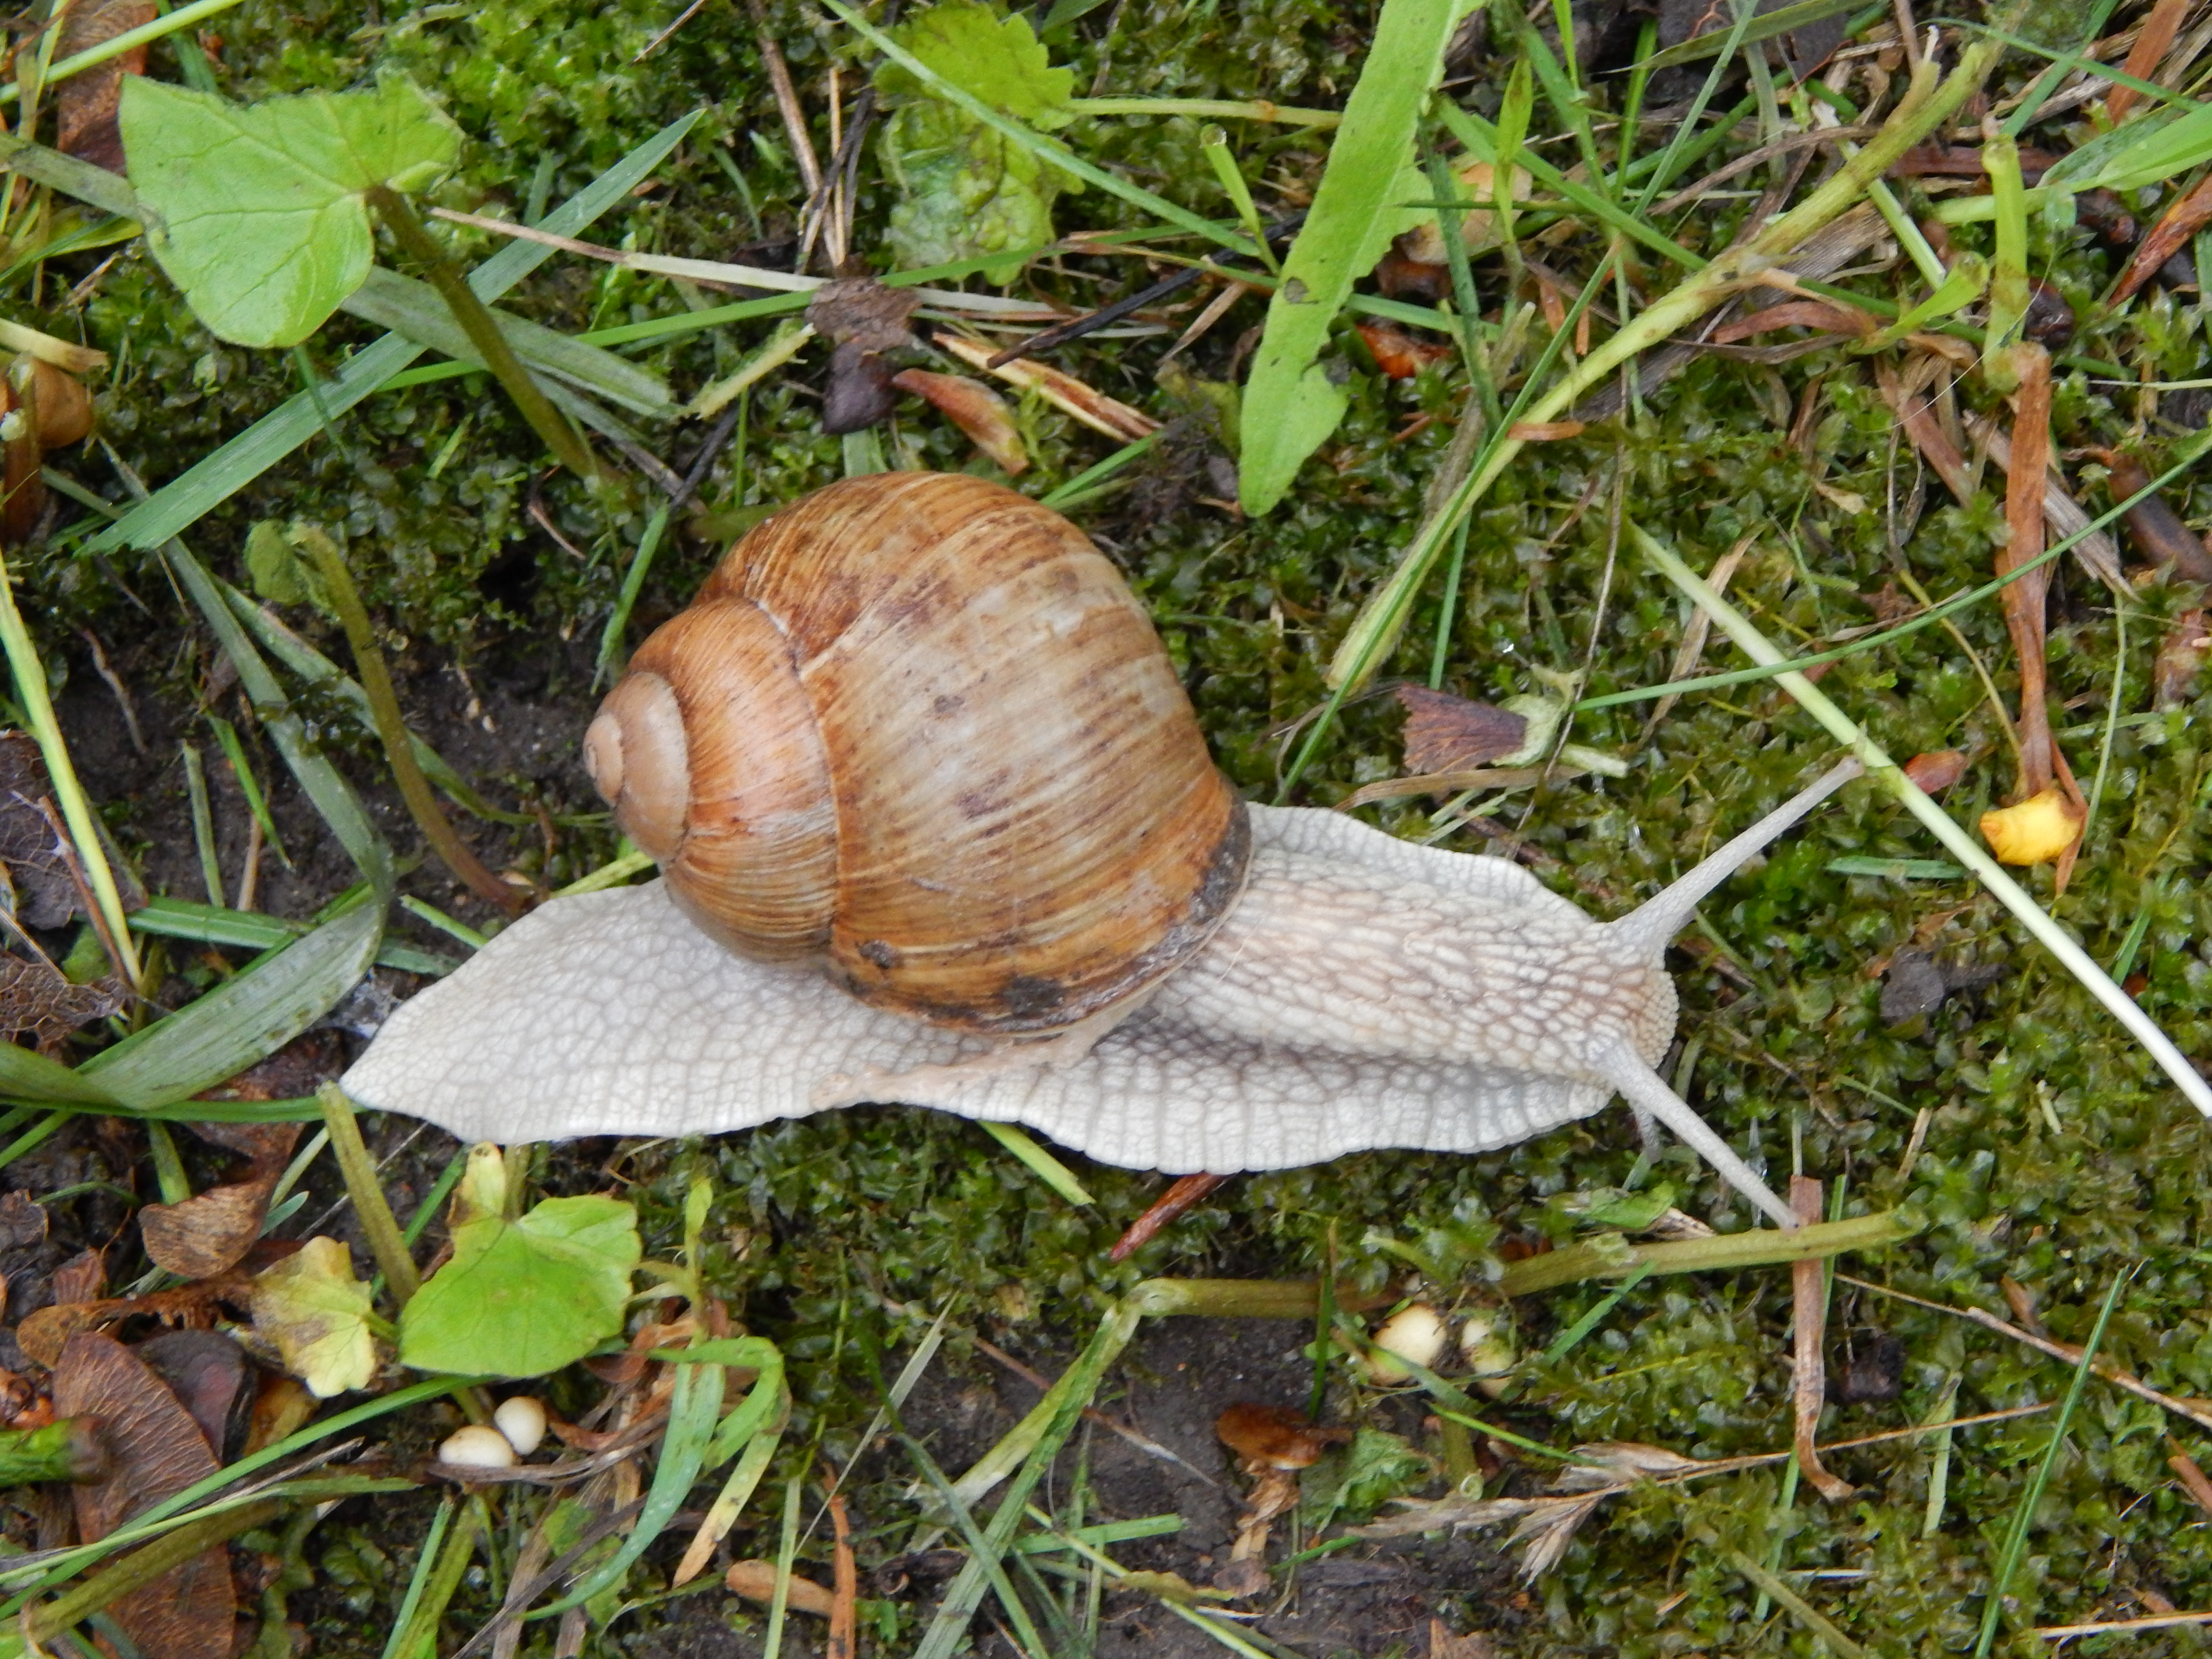
animal, background, animals, nature, winter, lemur, white, head, mammal, tiger, beautiful, wild, wildlife, cat, zoo, cage, enclosure, portrait, cute, park, domestic, face, field, scene, funny, snails and slugs, snail, molluscs, terrestrial animal, slug, schnecken, invertebrate, escargot, grass, sea snail